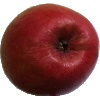
Label: apple_crimson_snow